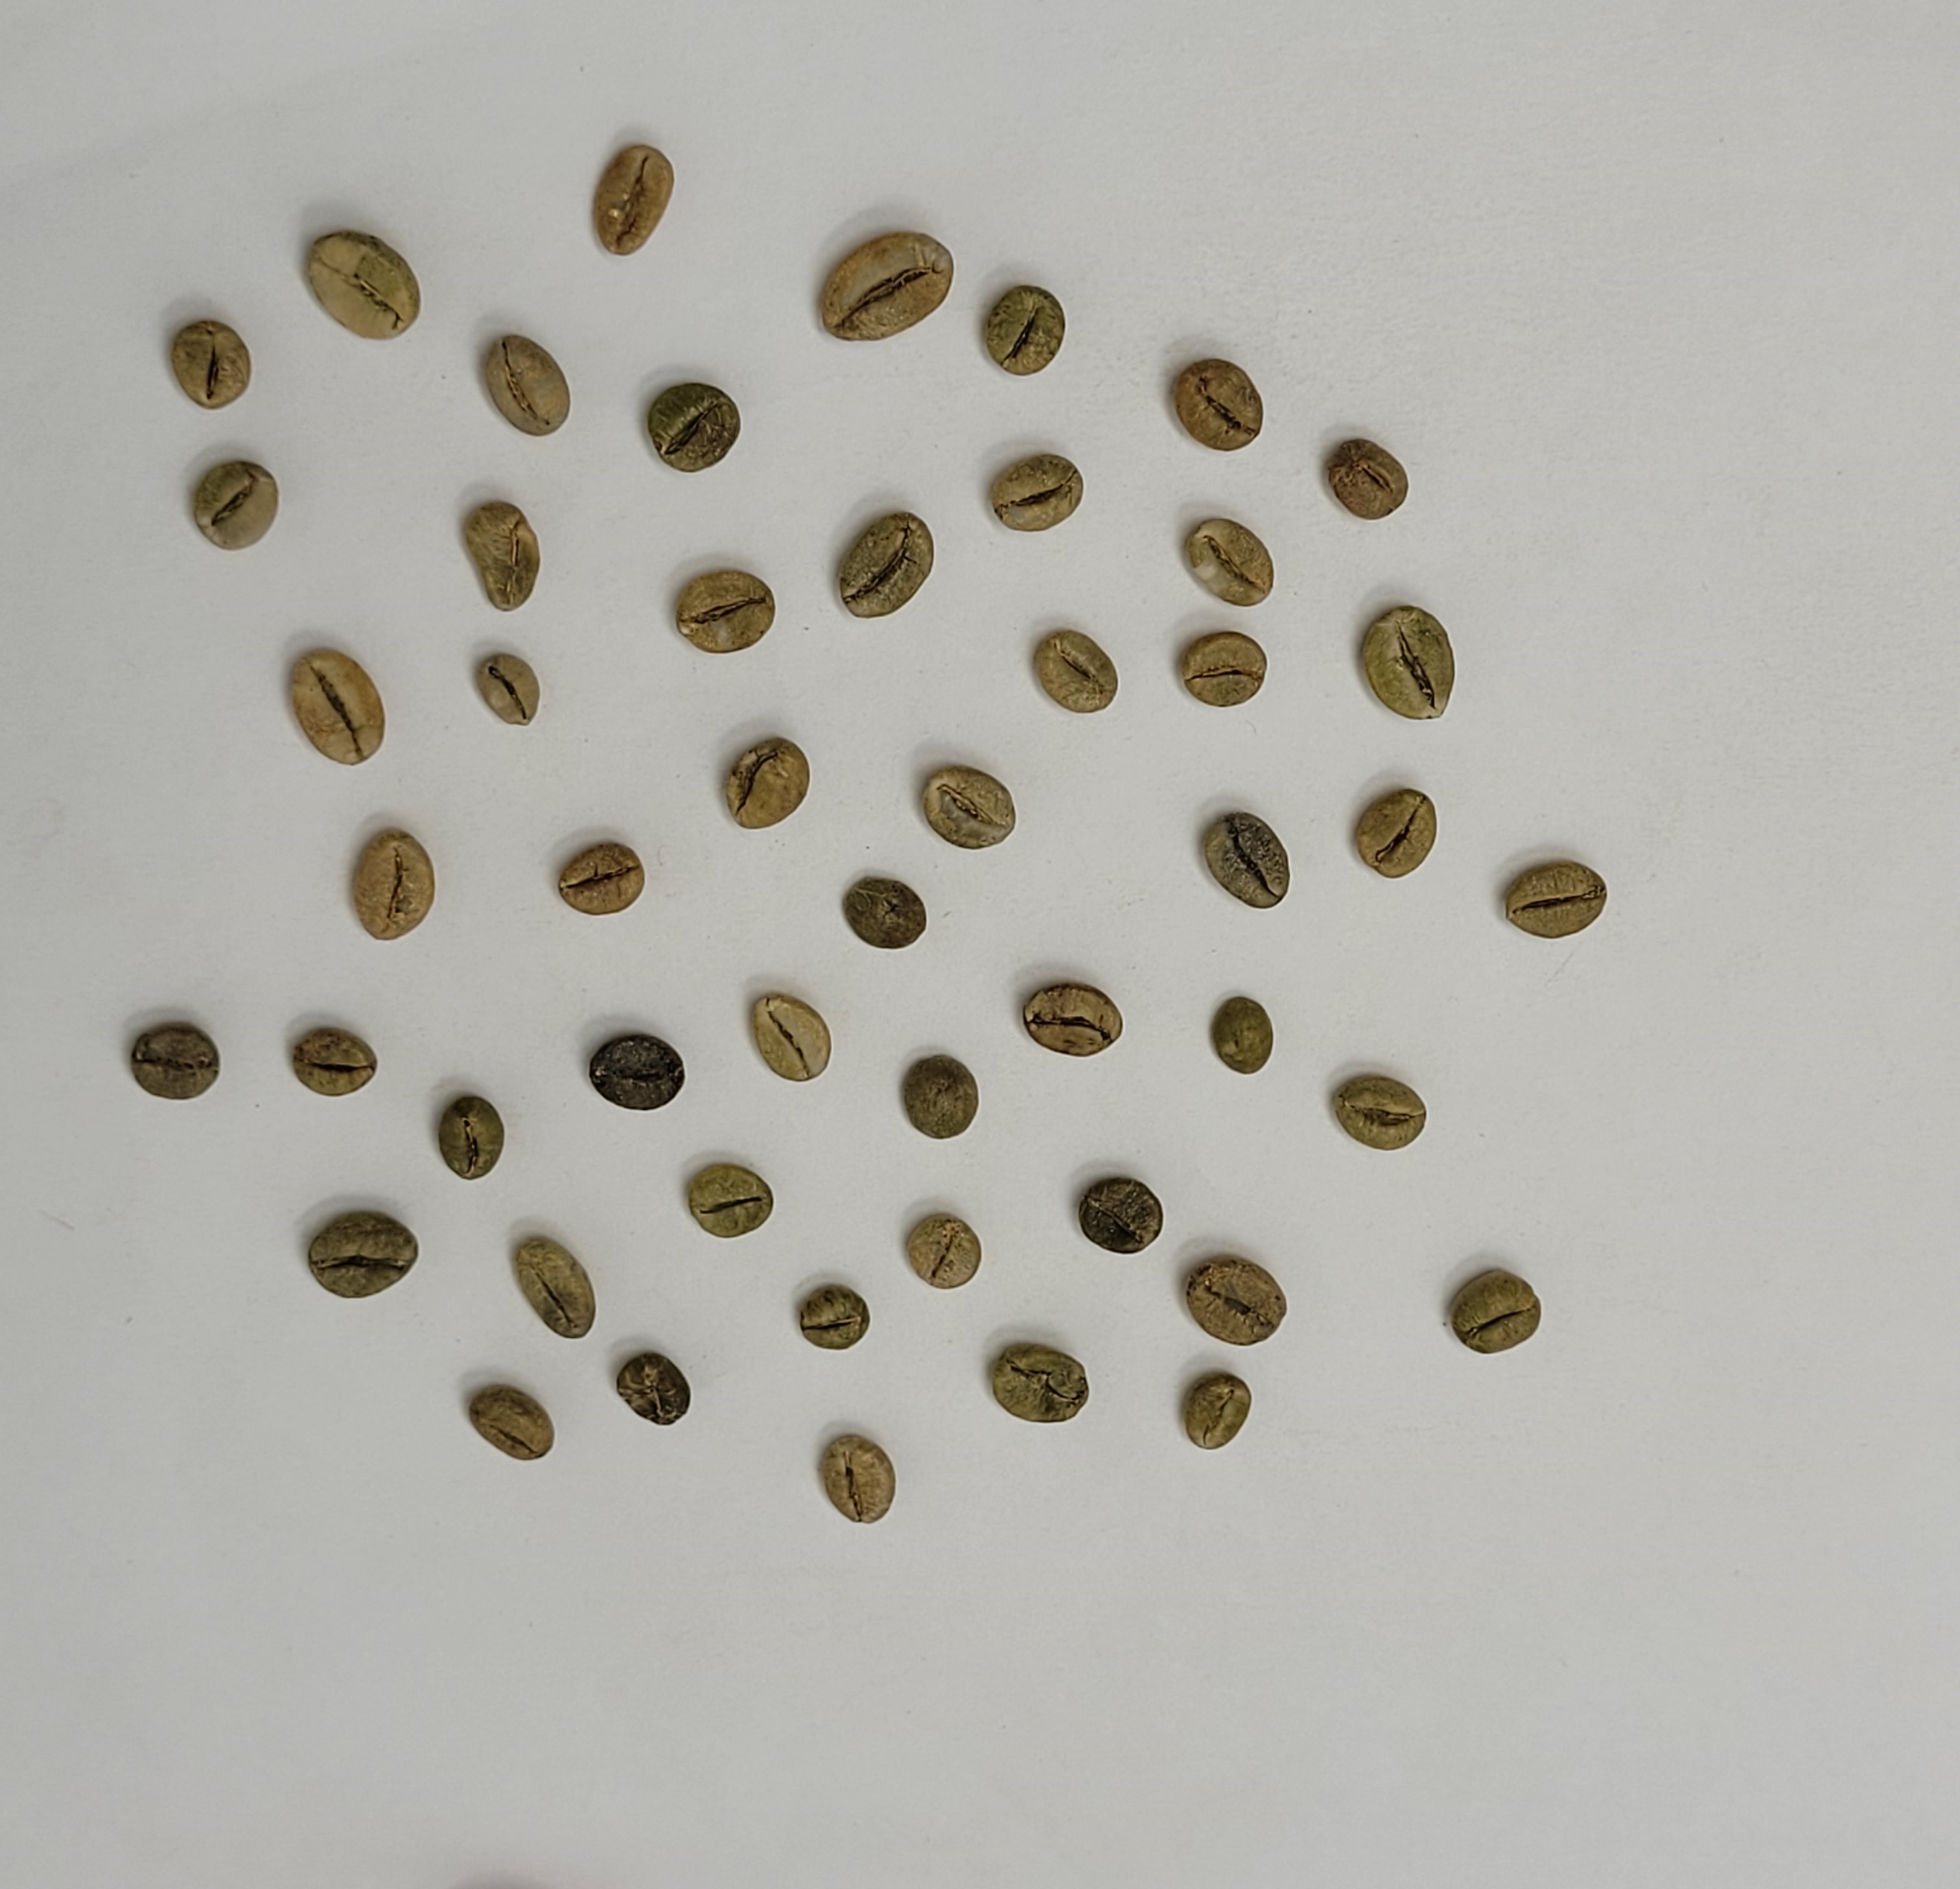
Coffee bean quality grade: Bulk